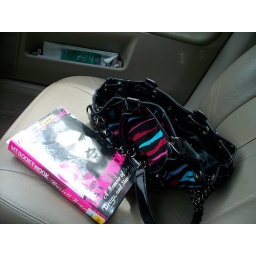
On the way back, as my bag and my book chill in the passenger seat.